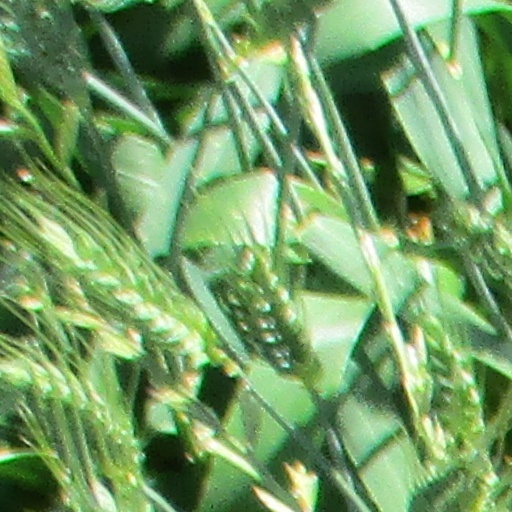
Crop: wheat